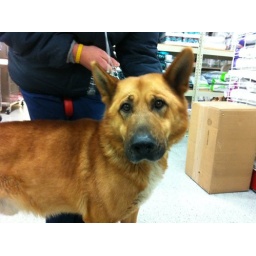
This formerly abused dog would be great in a home with adults and no other pets